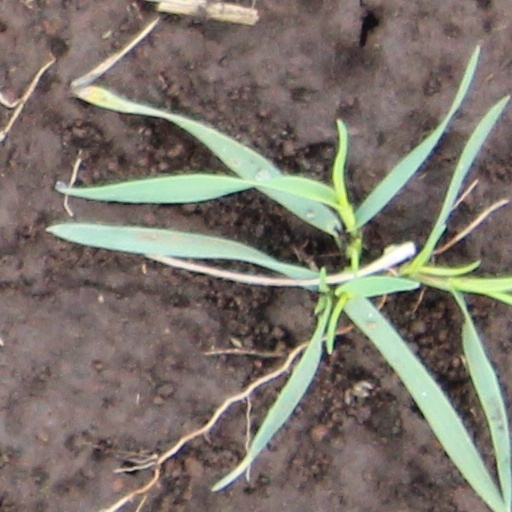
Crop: wheat